Swaminarayan

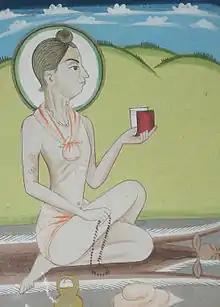
Nilkanth Varni during his travels

After the death of his parents, Ghanshyam Pande left his home on 29 June 1792 (Ashadh Sud 10, Samvat 1849) at the age of 11. He took the name Nilkanth Varni while on his journey. Nilkanth Varni travelled across India and parts of Nepal in search of an ashram, or hermitage, that practiced what he considered a correct understanding of Vedanta, Samkhya, Yoga, and Pancaratra. To find such an ashram, Nilkanth Varni asked the following five questions on the basic Vaishnava Vedanta categories: